List of New York City Subway stations in the Bronx

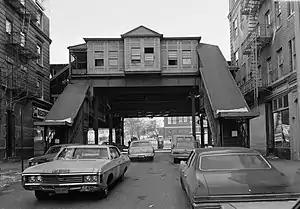
The 183rd Street station of the Third Avenue El, shortly before its demolition.

On May 17, 1886, the Suburban Rapid Transit Company operated the first rapid transit operation in the Annexed District—as the Bronx was known then—via a crossing over the Harlem River between 133rd Street and 129th Street in Manhattan. The Suburban was bought by the Manhattan Railway Company in 1891, which had operated the Second Avenue and Third Avenue Lines from its 129th Street terminal. In turn, the Manhattan Railway was acquired by the IRT in 1902 through a 999-year lease. This line was then known as the IRT Third Avenue Line in both the Bronx and Manhattan. The line was incrementally built northward since its opening until 1920, when it reached its northernmost terminal at Gun Hill Road and connected with the northern portion of the IRT White Plains Road Line. On May 12, 1955, the Third Avenue Line was closed south of 149th Street in response to developers wishing to construct newer residences and commercial buildings on the East Side of Manhattan. The remainder of the Third Avenue Line, wholly within the Bronx, was closed on April 28, 1973 and was subsequently demolished.